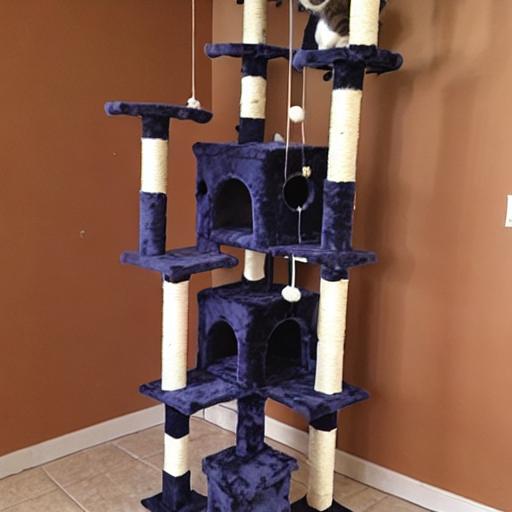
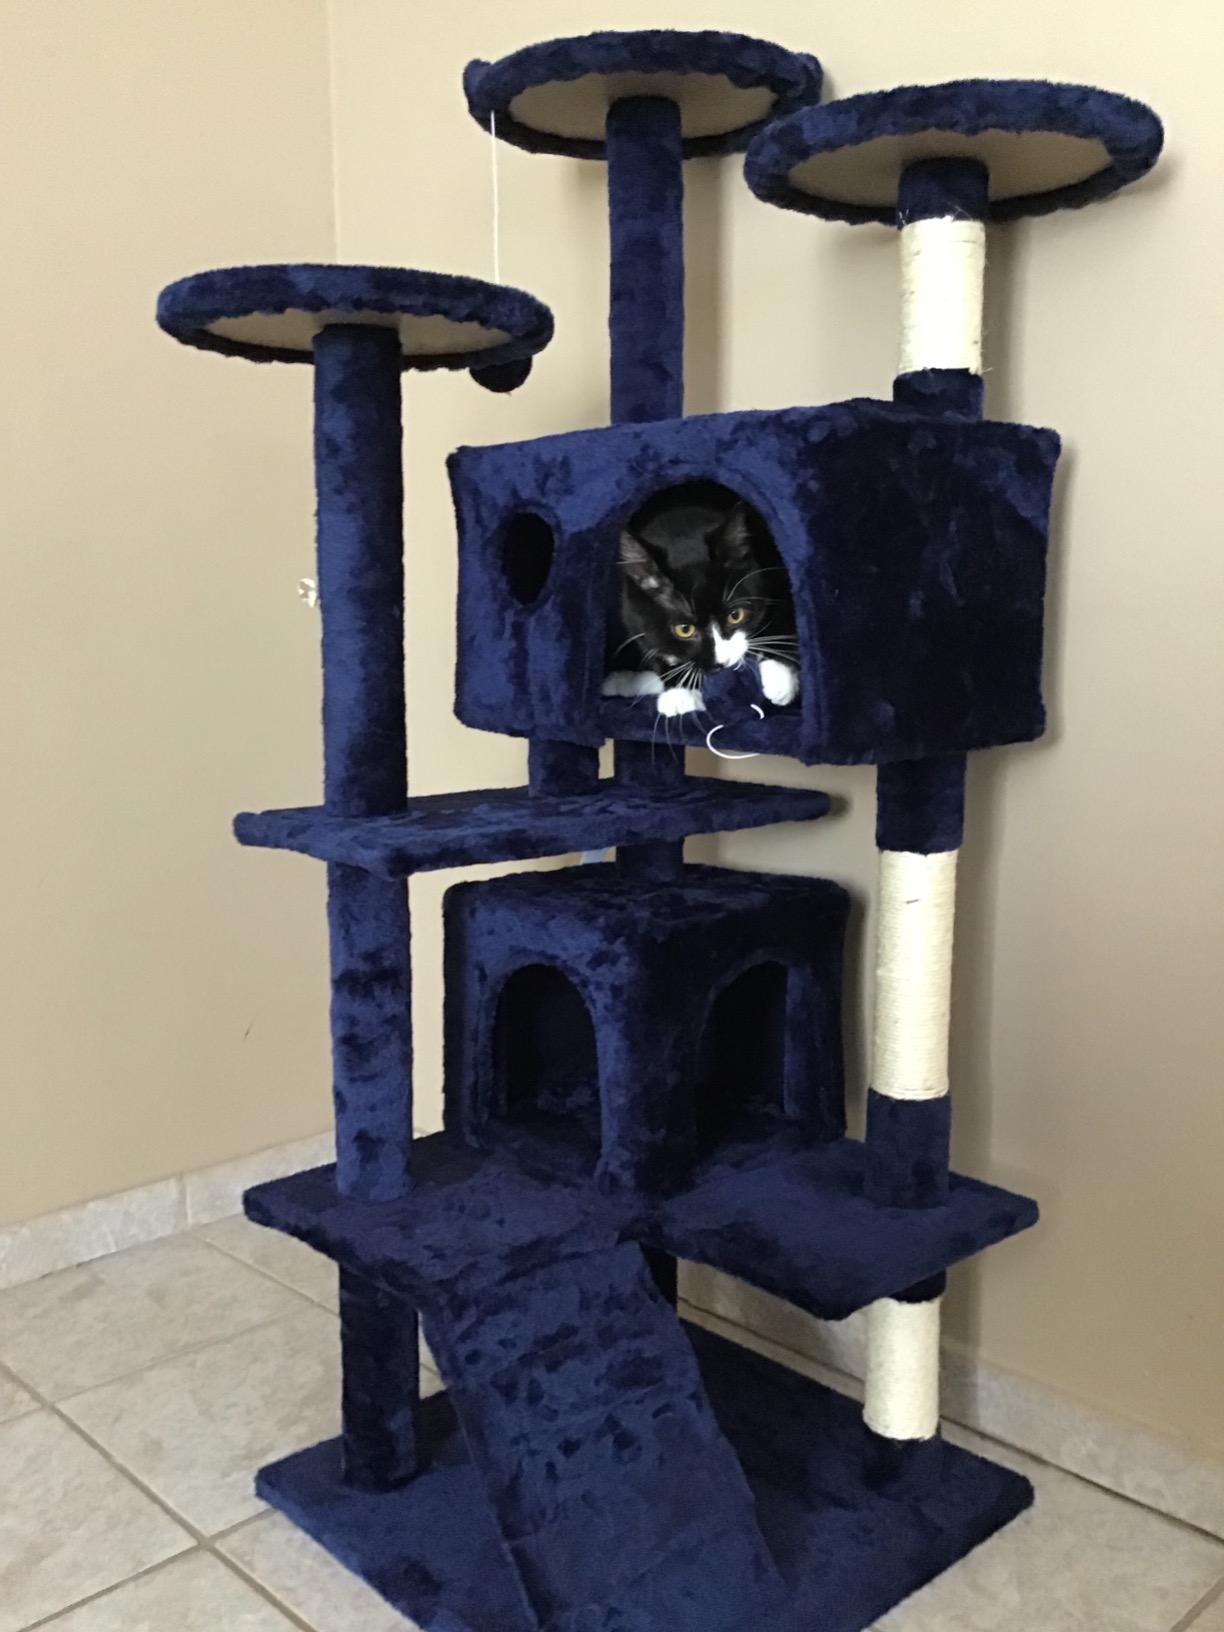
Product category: items_cat tree
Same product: no